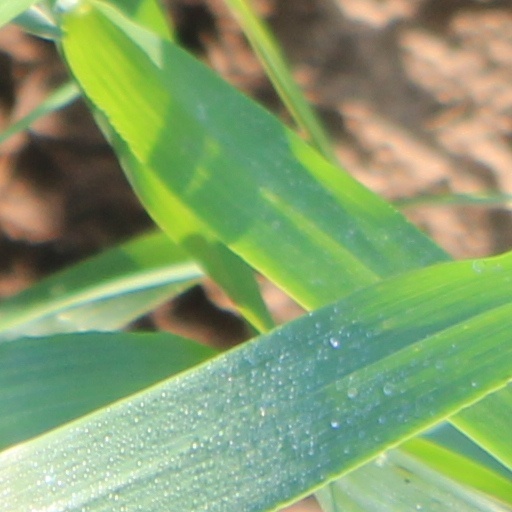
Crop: wheat